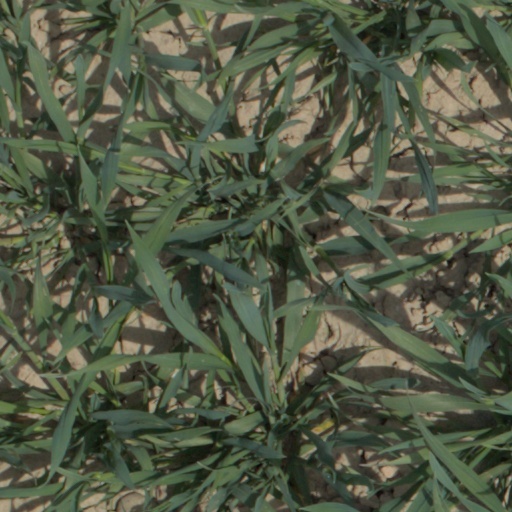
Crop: wheat